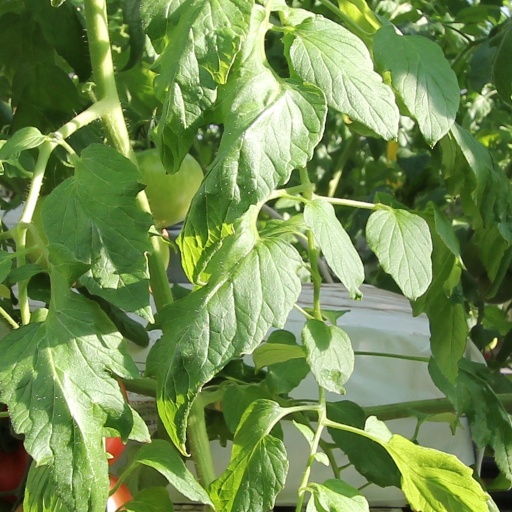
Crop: tomato